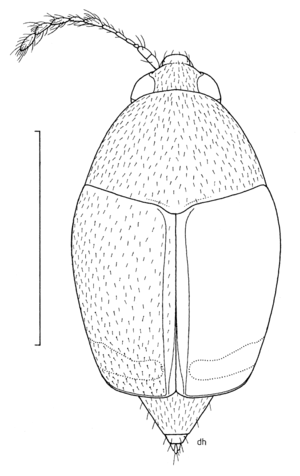
Scaphisoma est un genre de coléoptères de la famille des Staphylinidae et de la sous-famille des Scaphidiinae. L'espèce type est Scaphisoma agaricinum.